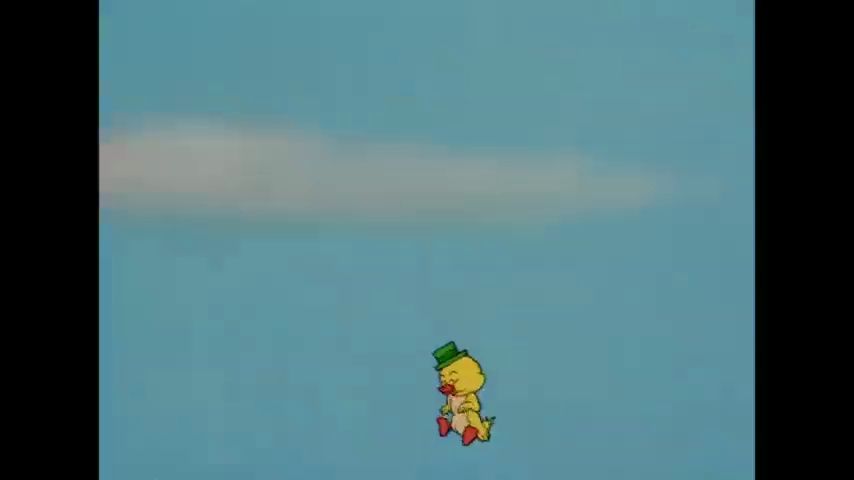
Portrait style: Cartoon Portrait